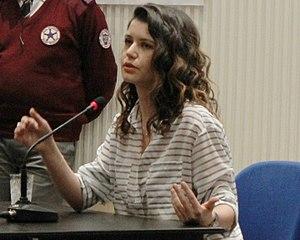
Beren Saat, née le 26 février 1984 à Ankara, est une actrice turque. Beren est surtout connue pour avoir joué le rôle de Bihter, aux côtés de Kıvanç Tatlıtuğ, dans la série télévisée turque Aşk-ı Memnu, tirée du roman éponyme de Halid Ziya Uşaklıgil, paru en 1900. La série a connu un énorme succès en Turquie, ainsi que dans le monde arabe, la Grèce et dans les Balkans et a été adaptée aux États-Unis. Beren a été reconnue pour sa maîtrise du rôle de Bihter, et a remporté plus de vingt prix entre 2008 et 2010. Elle est très connue dans les pays cités précédemment. Elle a également été récompensée à maintes reprises pour son rôle dans la série Fatmagül'ün Suçu Ne? avec l'acteur Engin Akyürek.